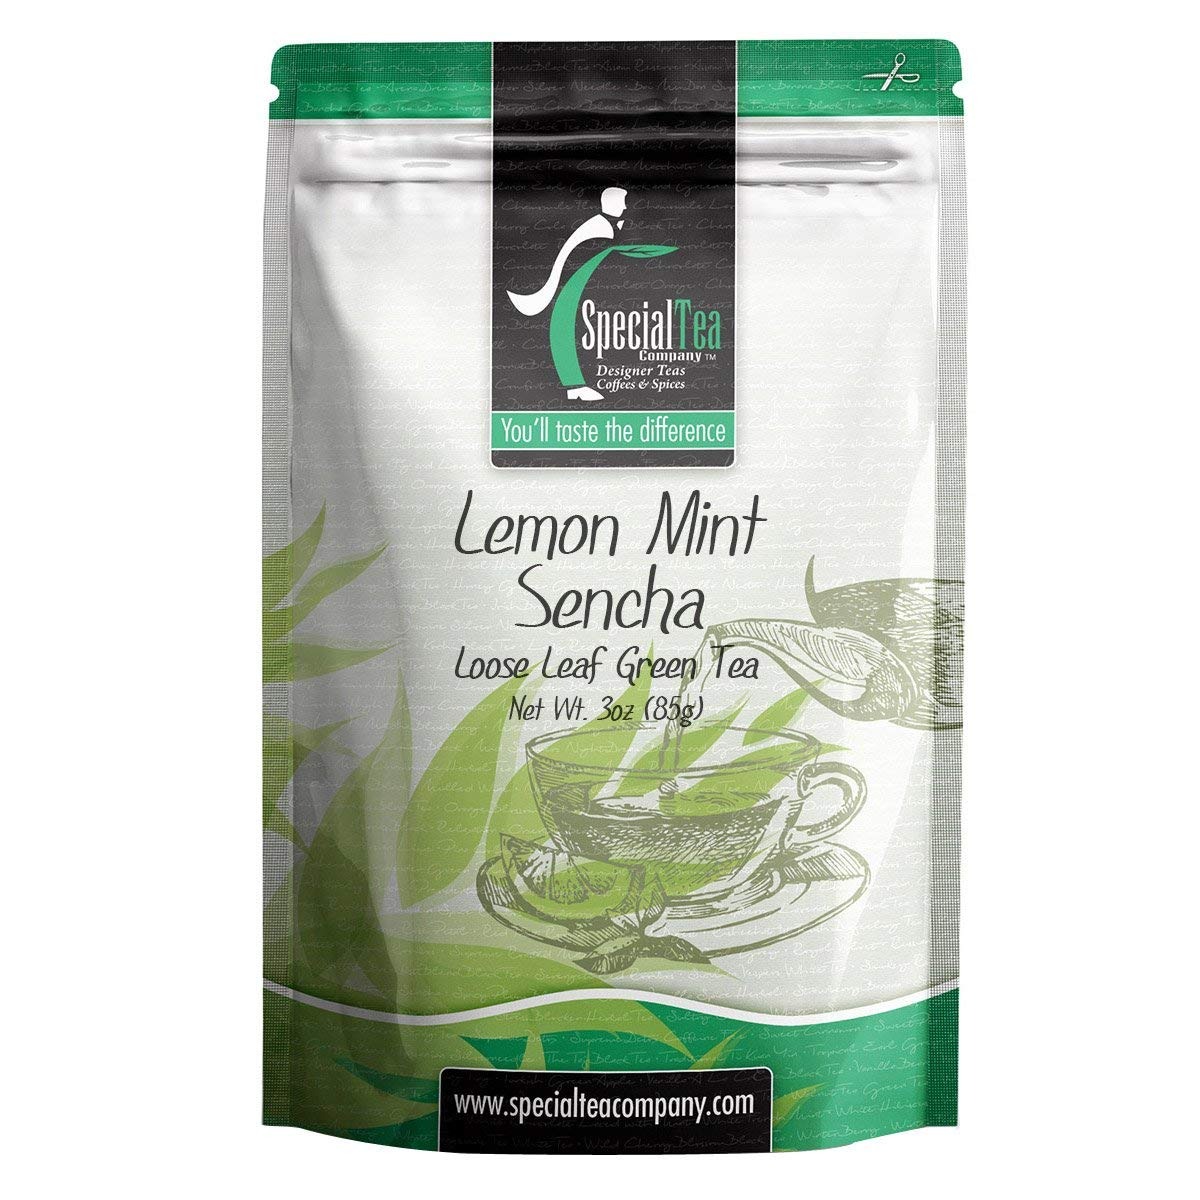
Item Name: Special Tea Lemon Mint Sencha Green Tea, Loose Leaf, 3 Ounce
Bullet Point 1: Makes approximately 40 cups of tea.
Bullet Point 2: Premium gourmet loose leaf tea.
Bullet Point 3: Premium tea leaves have all their essential oils intact, so the flavor, quality and health benefits are maintained.
Bullet Point 4: Individually hand packed in the USA.
Bullet Point 5: Packed in a resalable foil pouch to retain freshness.
Value: 3.0
Unit: ounce

Price: 14.94